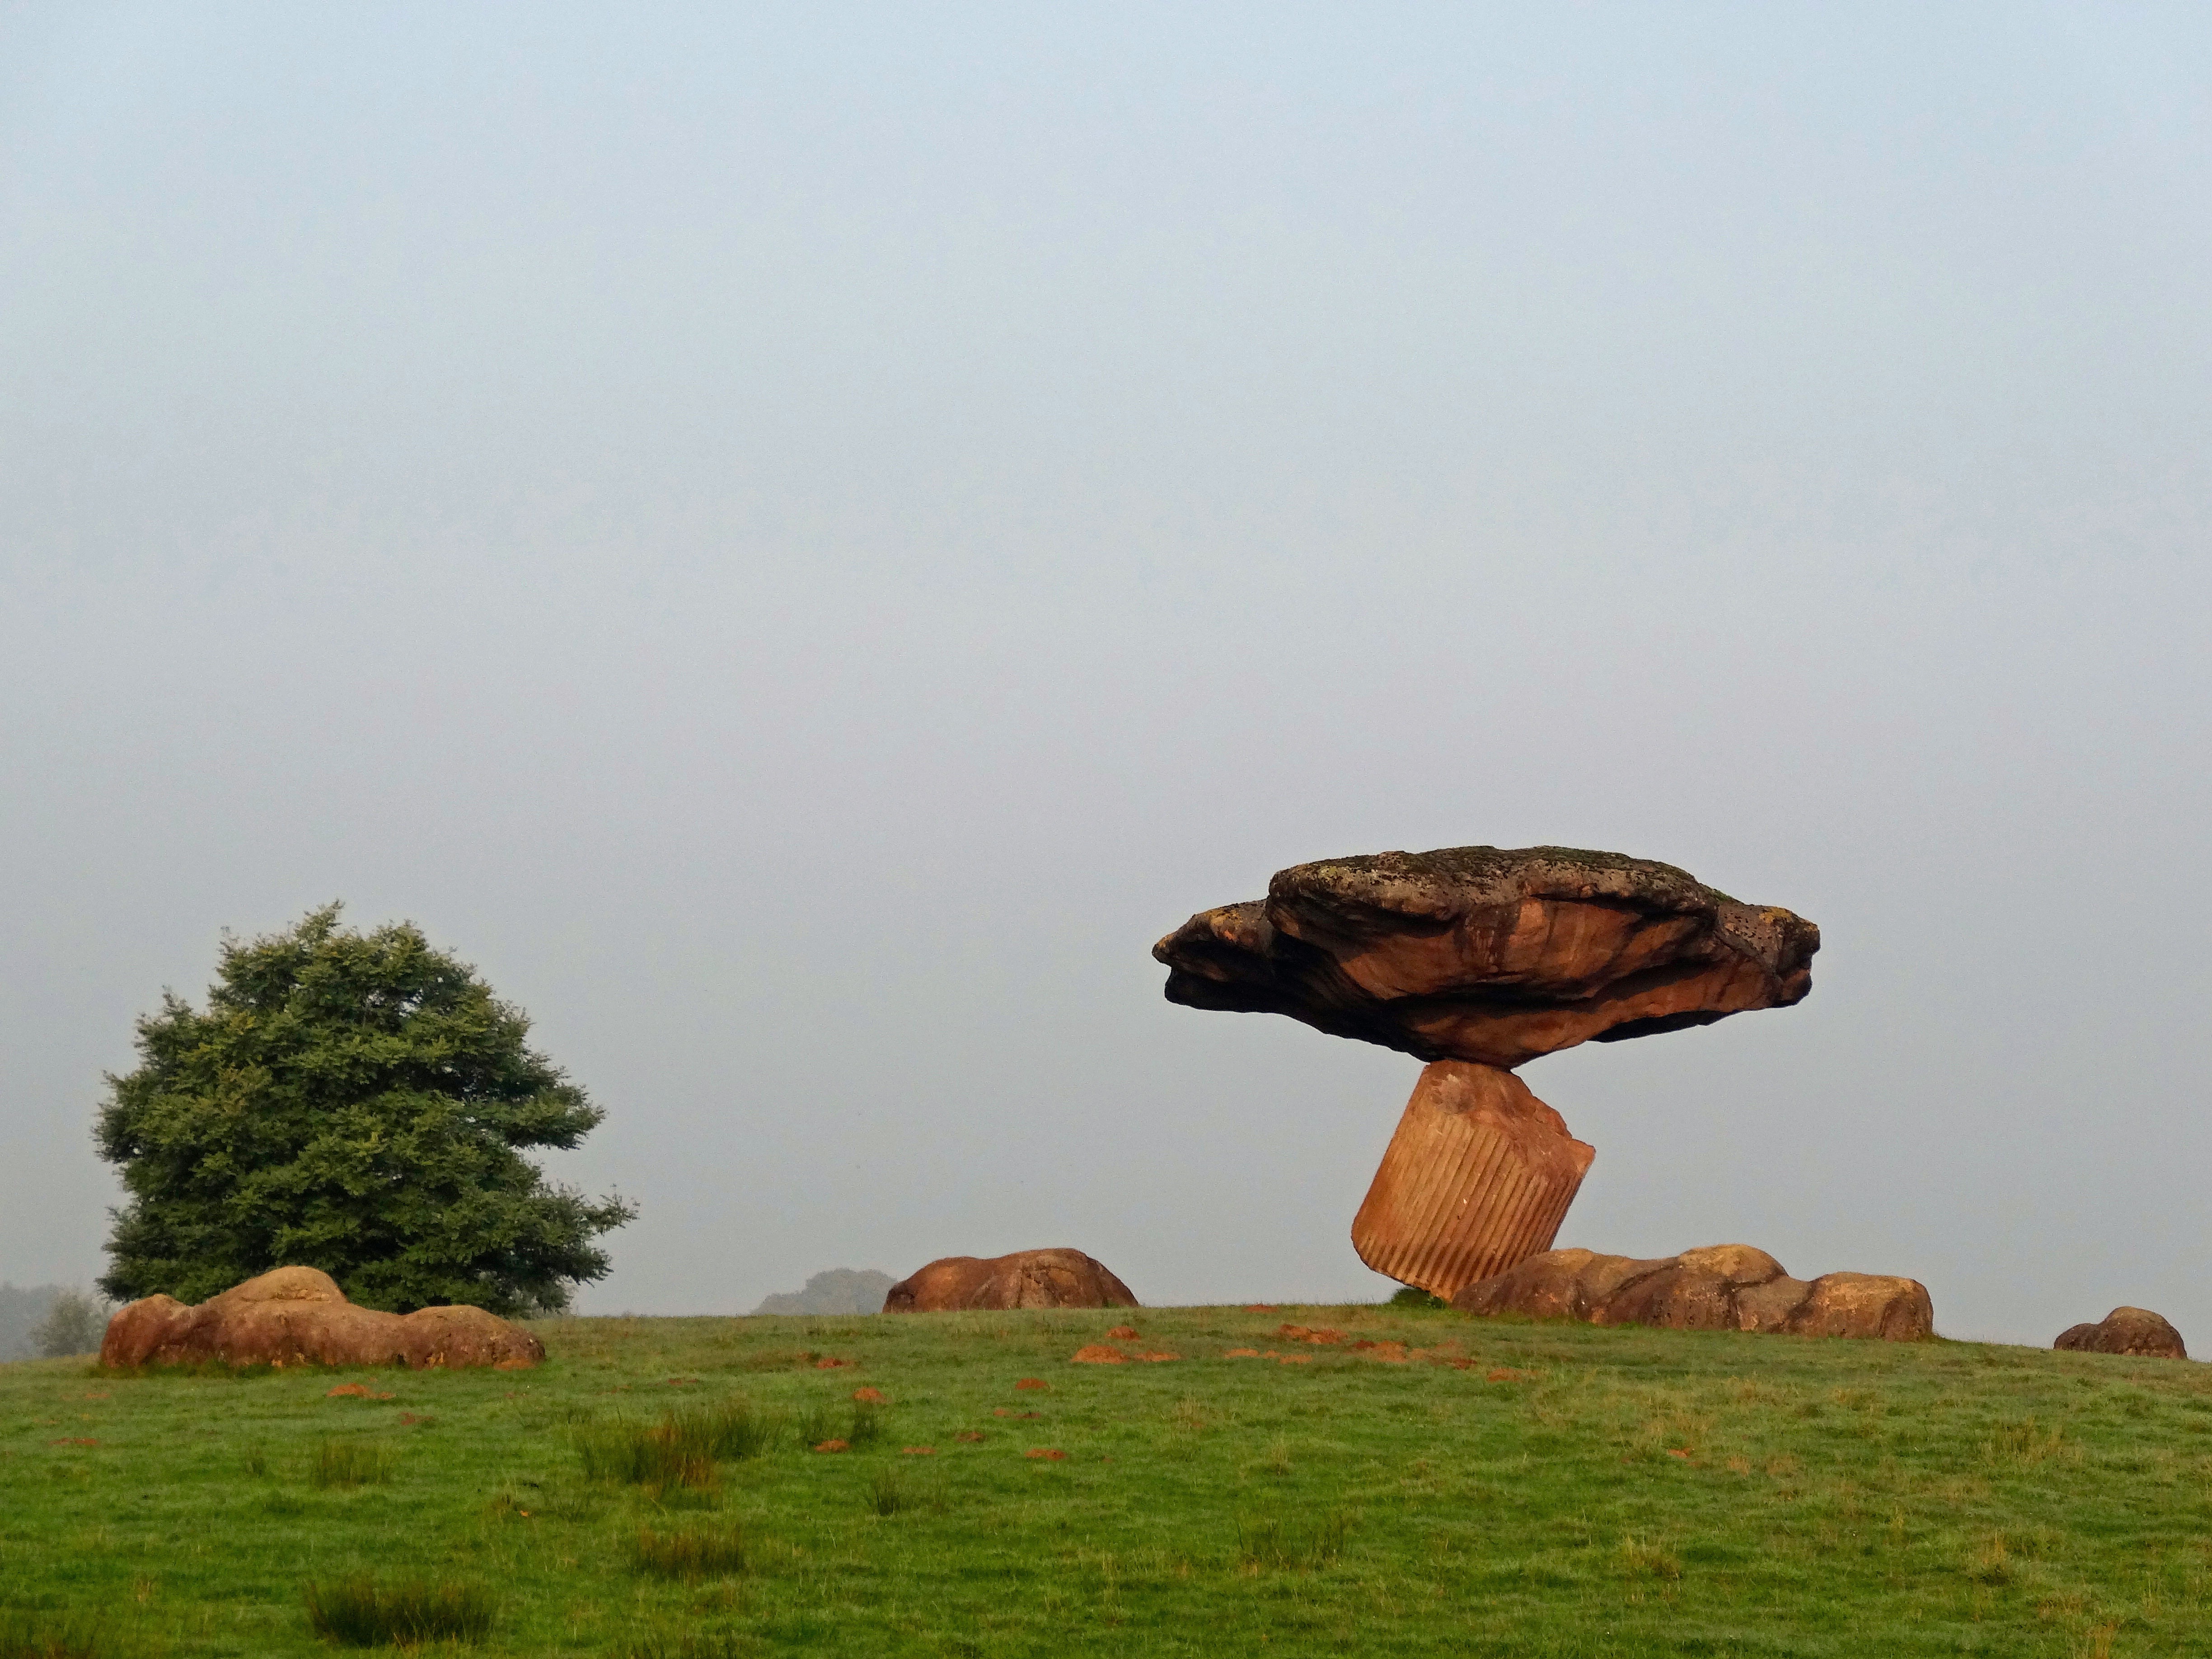
tree, rock, hill, park, soil, decor, savanna, plain, sculpture, art, netherlands, habitat, ecosystem, balancing, dalfsen, natural environment